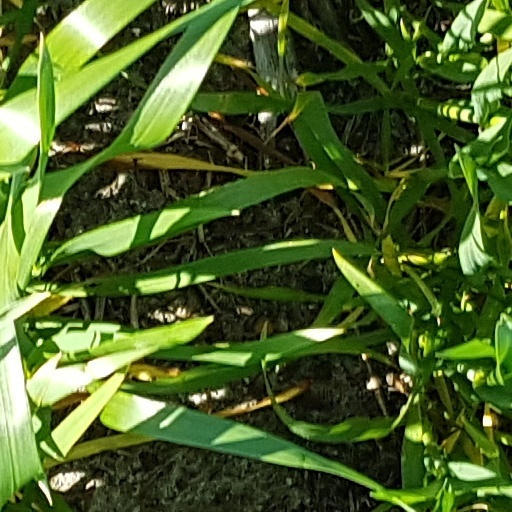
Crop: wheat